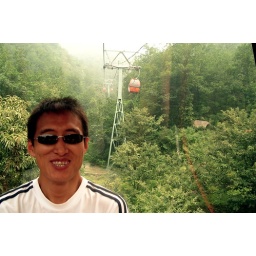
in a cable car at the great wall